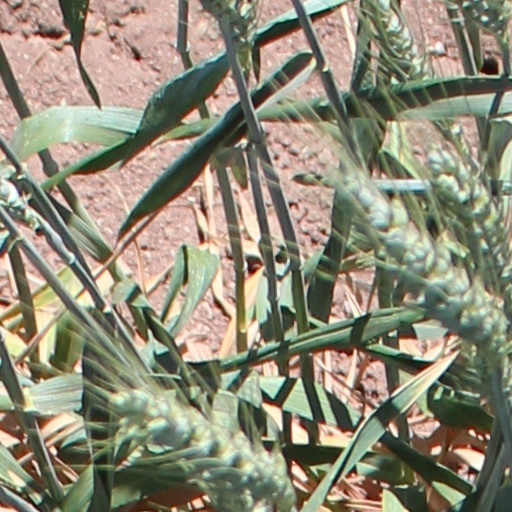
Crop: wheat